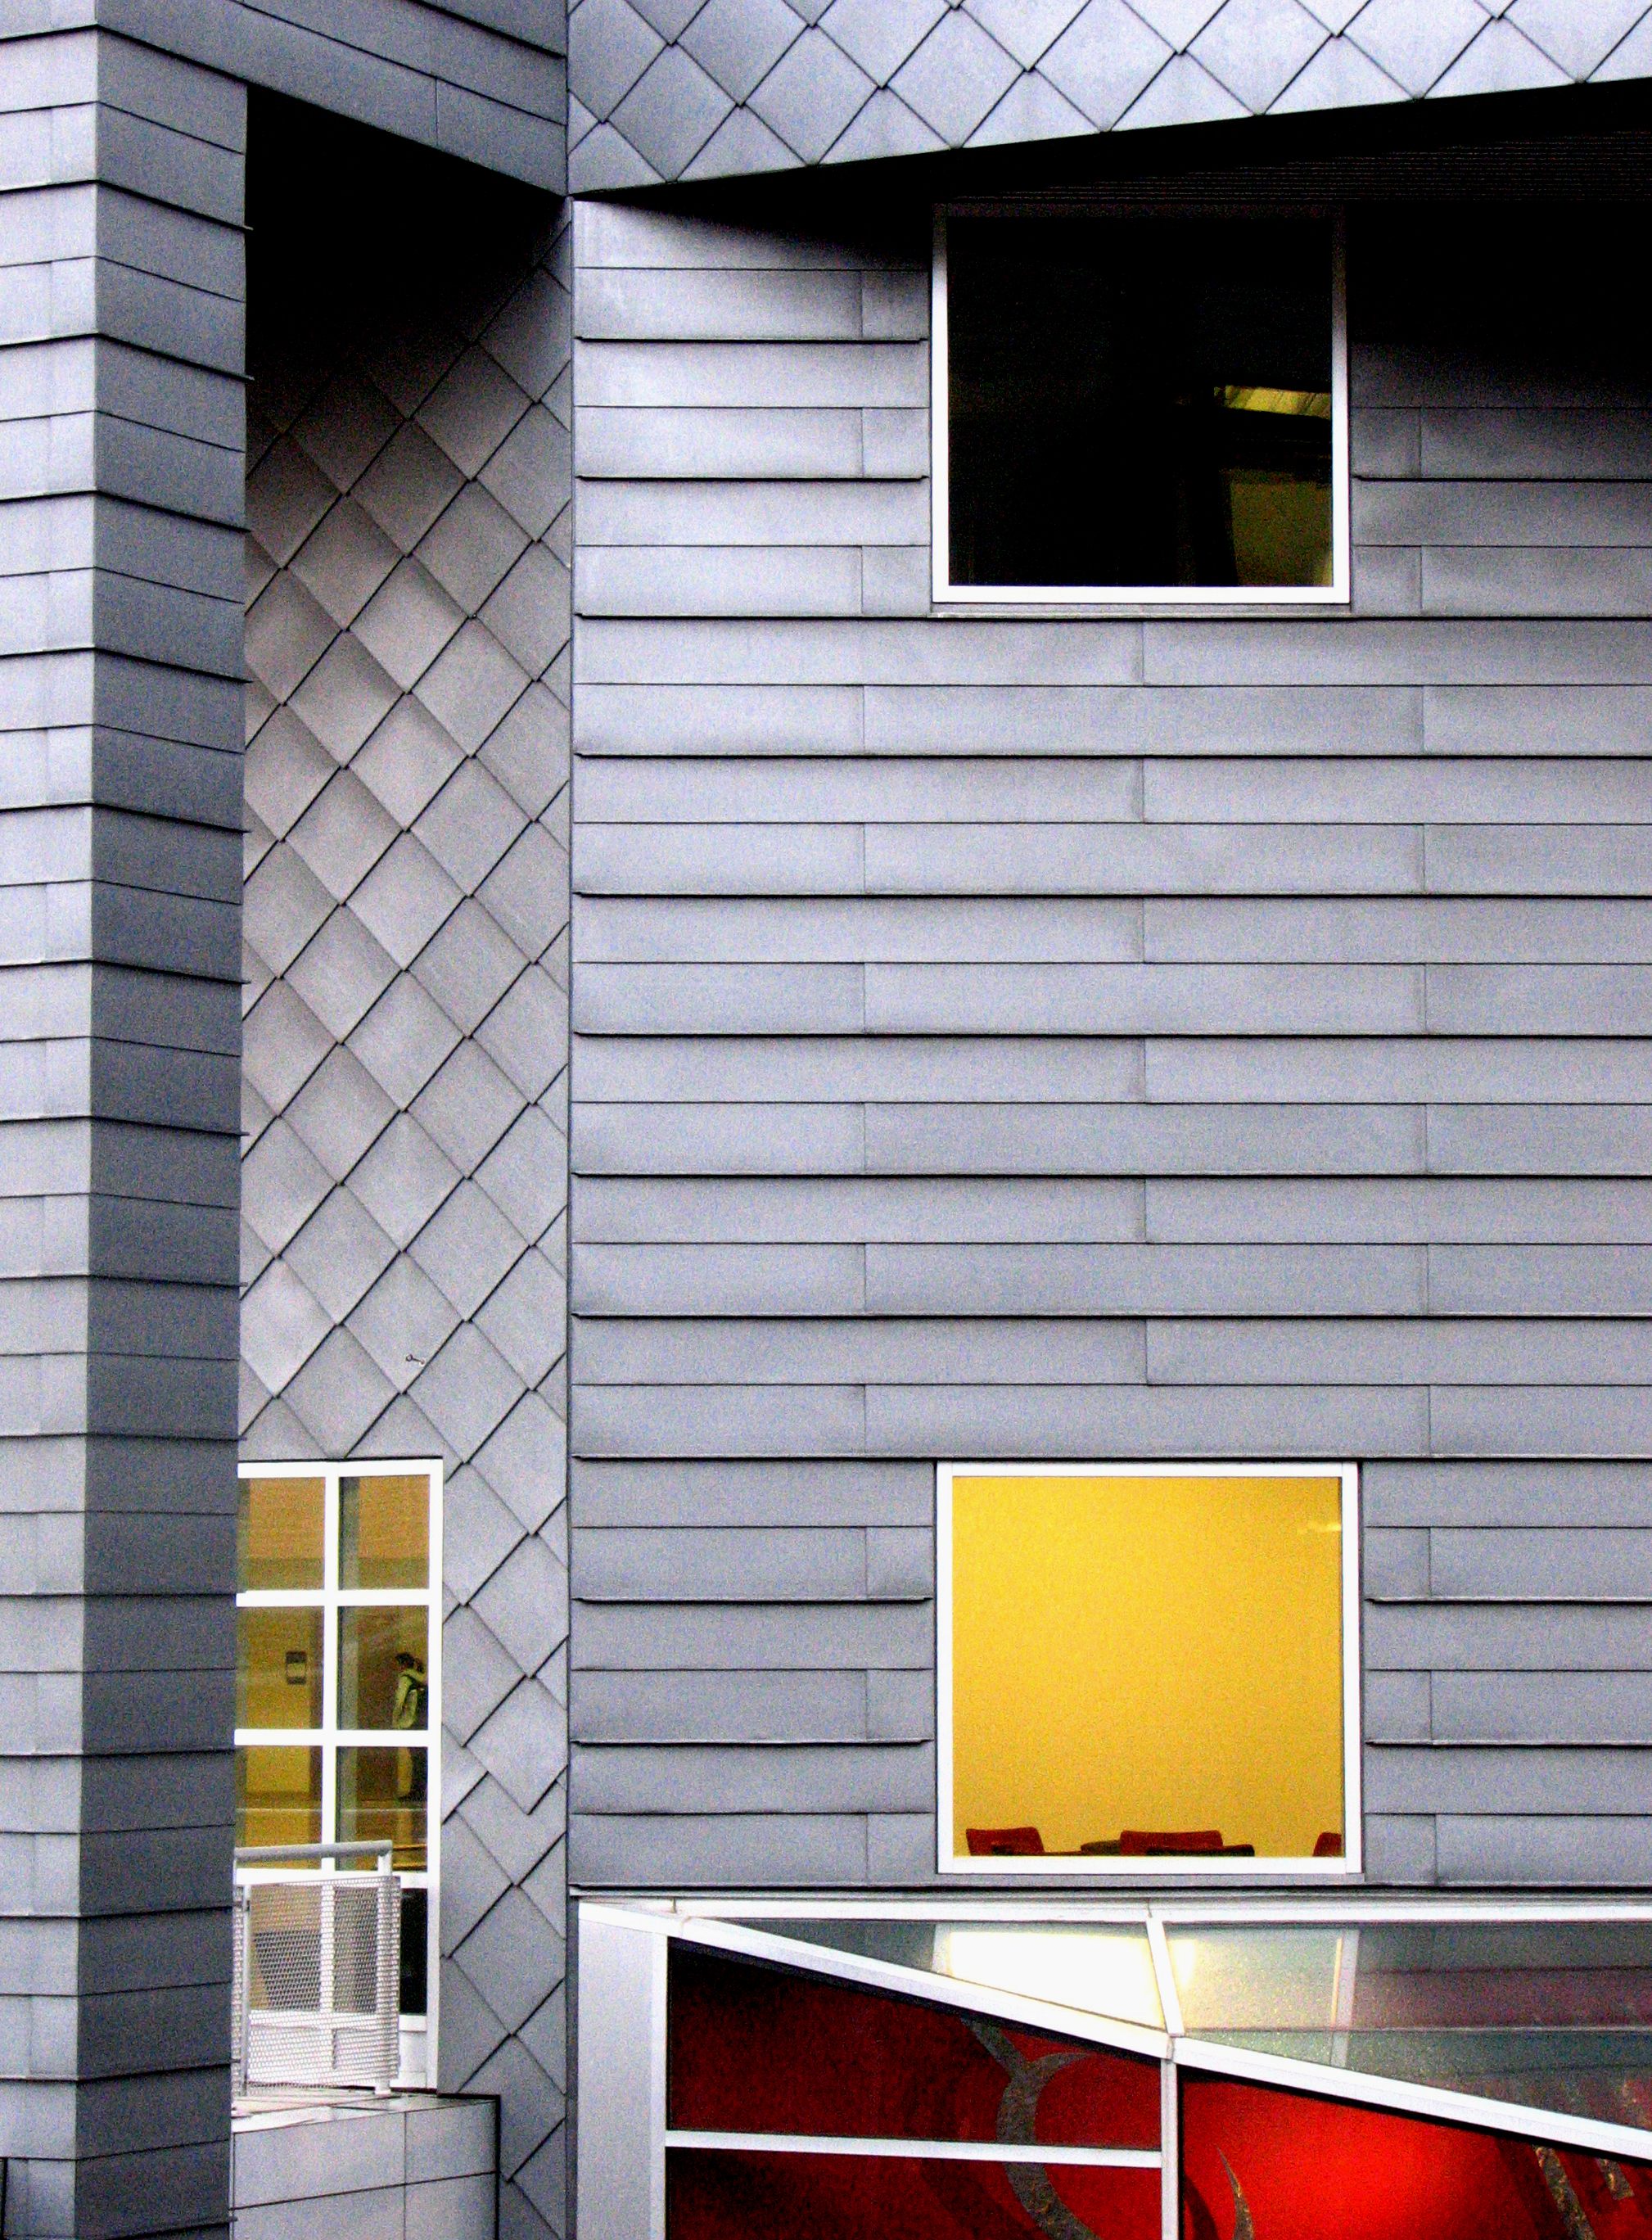
architecture, wood, photography, house, window, home, wall, photo, explore, facade, door, material, interior design, photos, de, design, university, window blind, fotografie, explored, campus, siding, uc, arhitectura, cincinnati, tuc, daylighting, window covering, window treatment